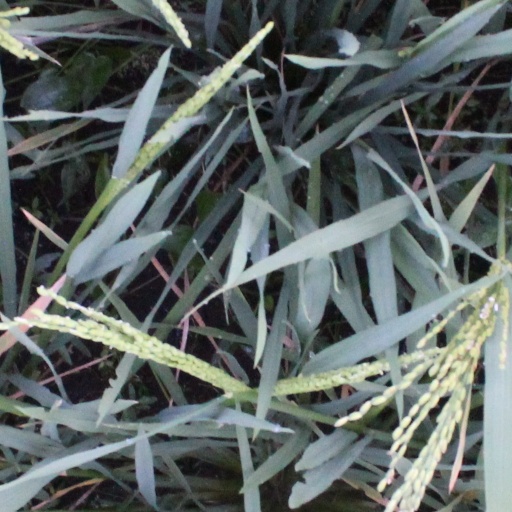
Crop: rice